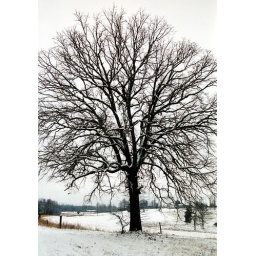
My favorite tree just up the road in the pasture.